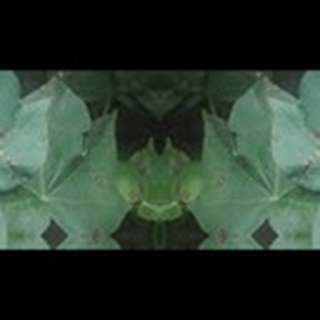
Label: cotton_target_spot